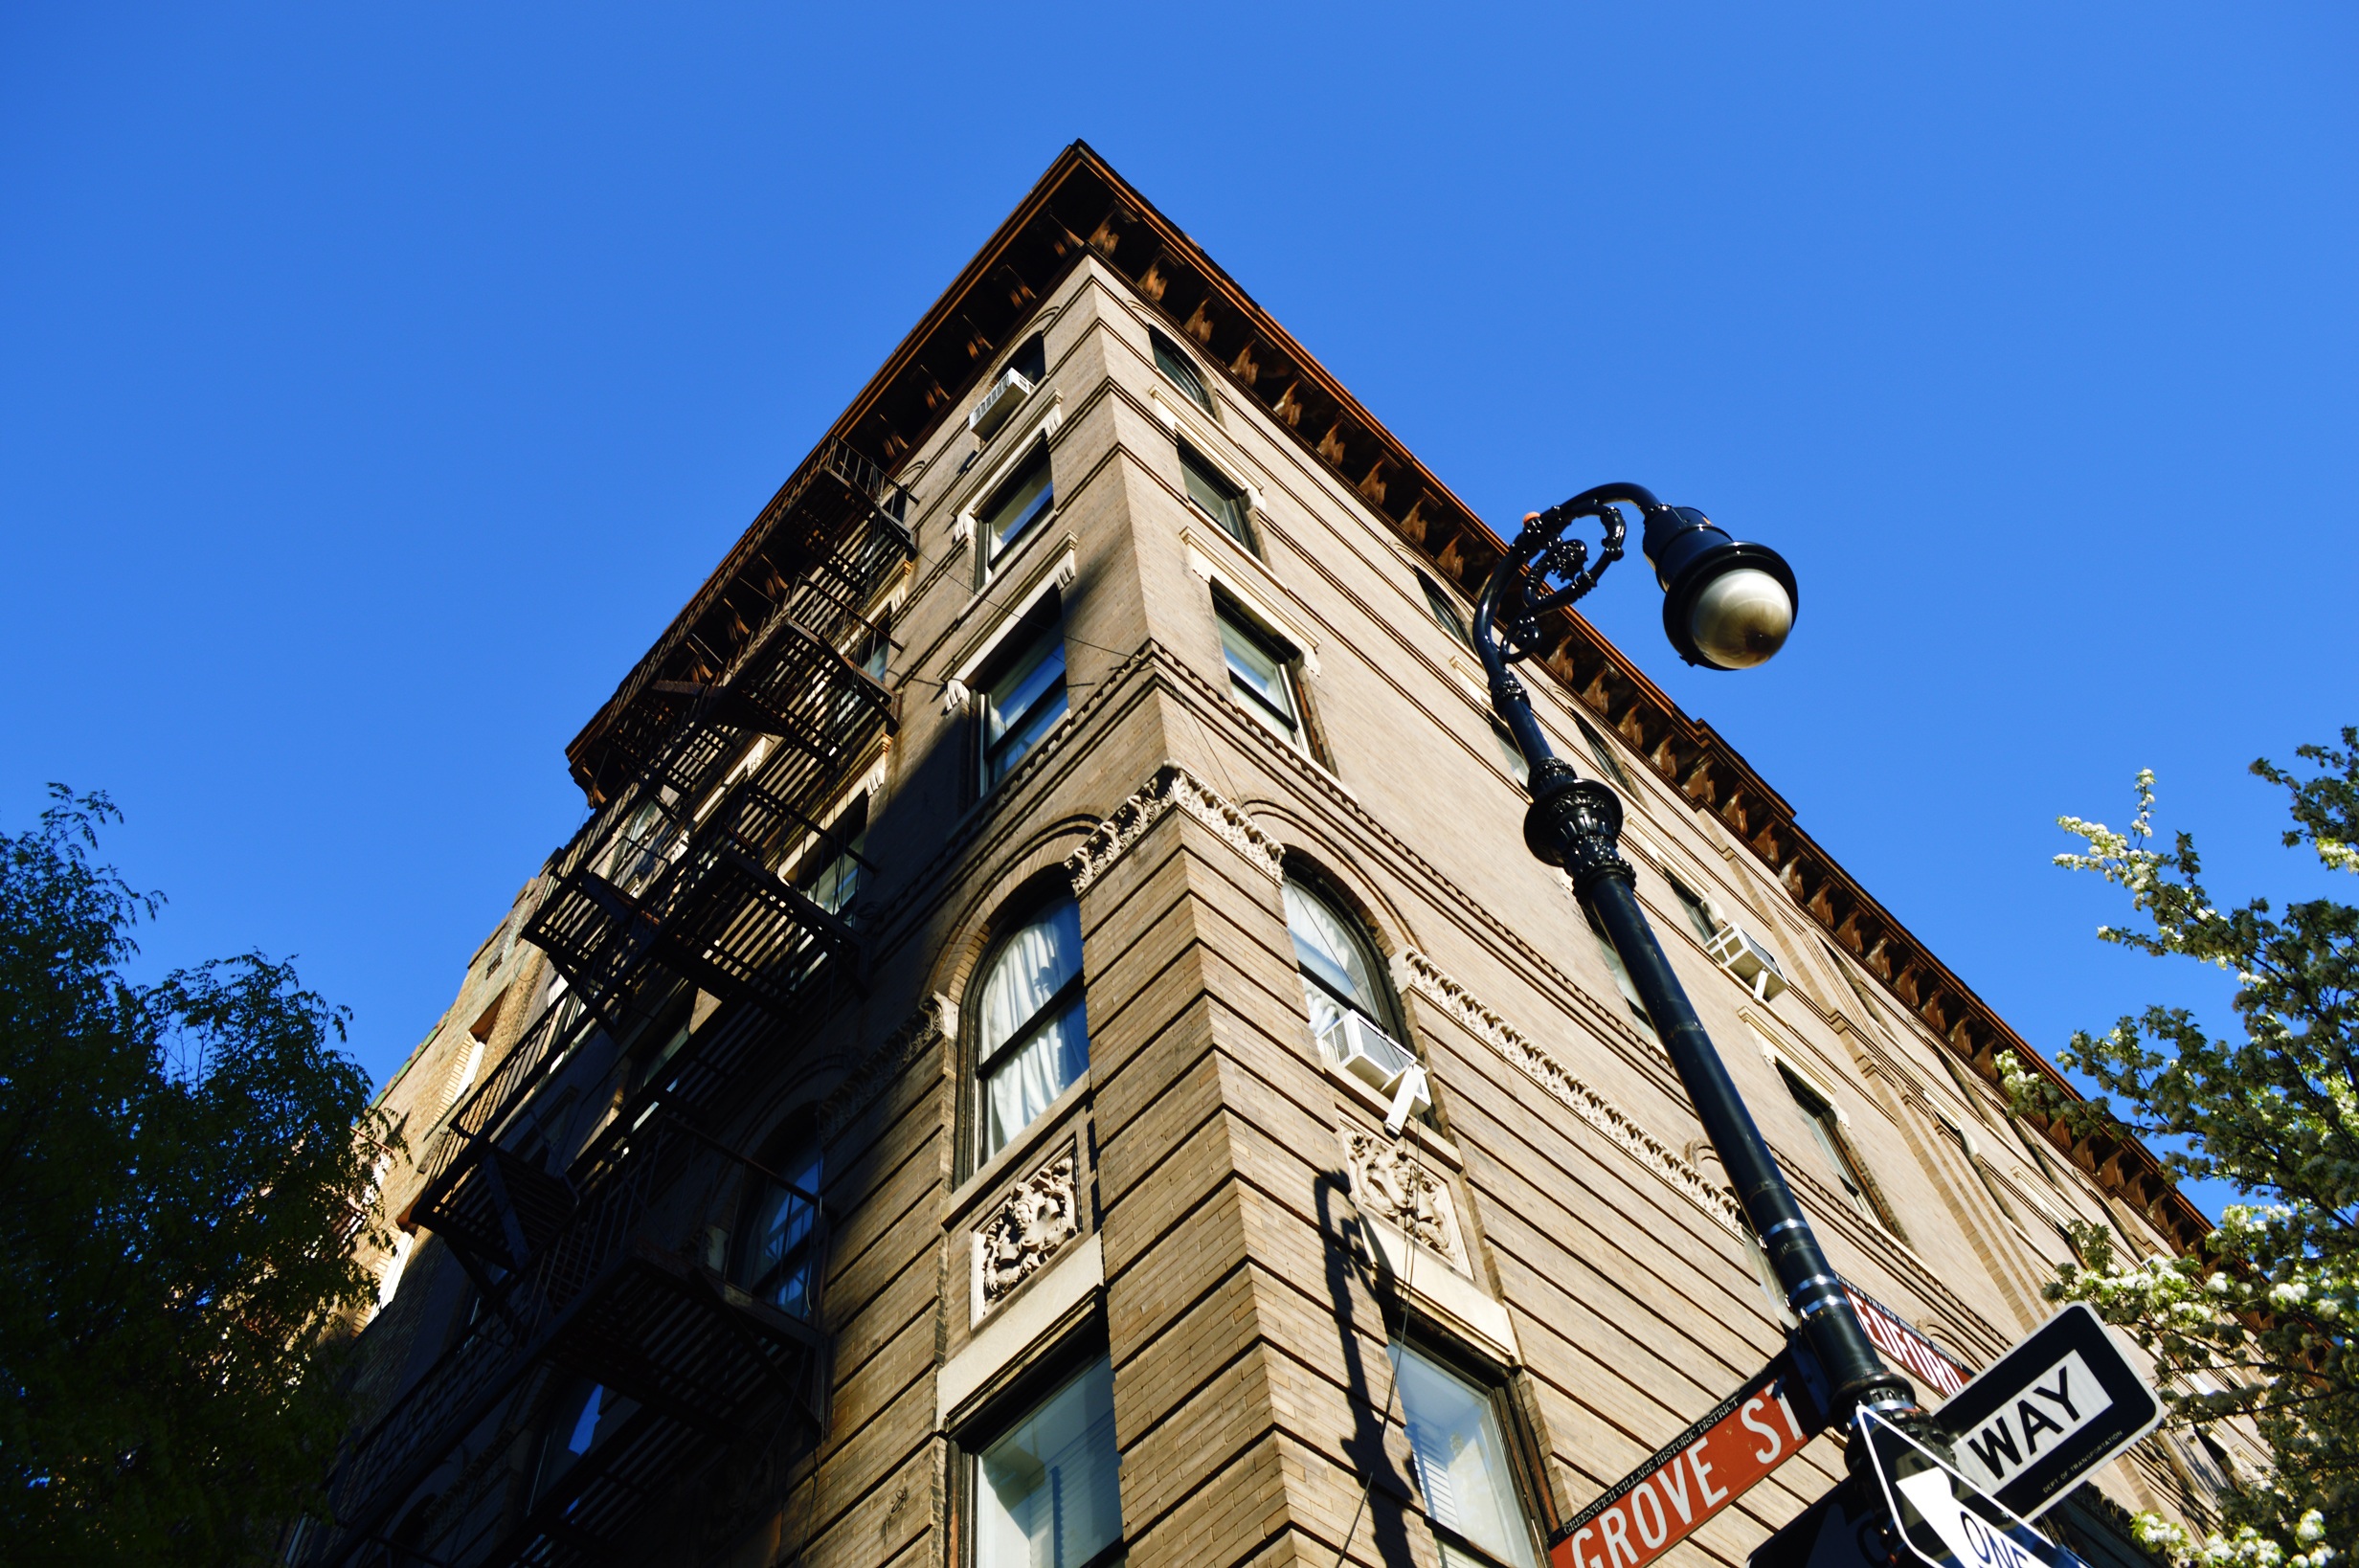
architecture, sky, street, house, town, building, city, skyscraper, new york, downtown, tower, landmark, facade, buildings, neighbourhood, urban area, residential area